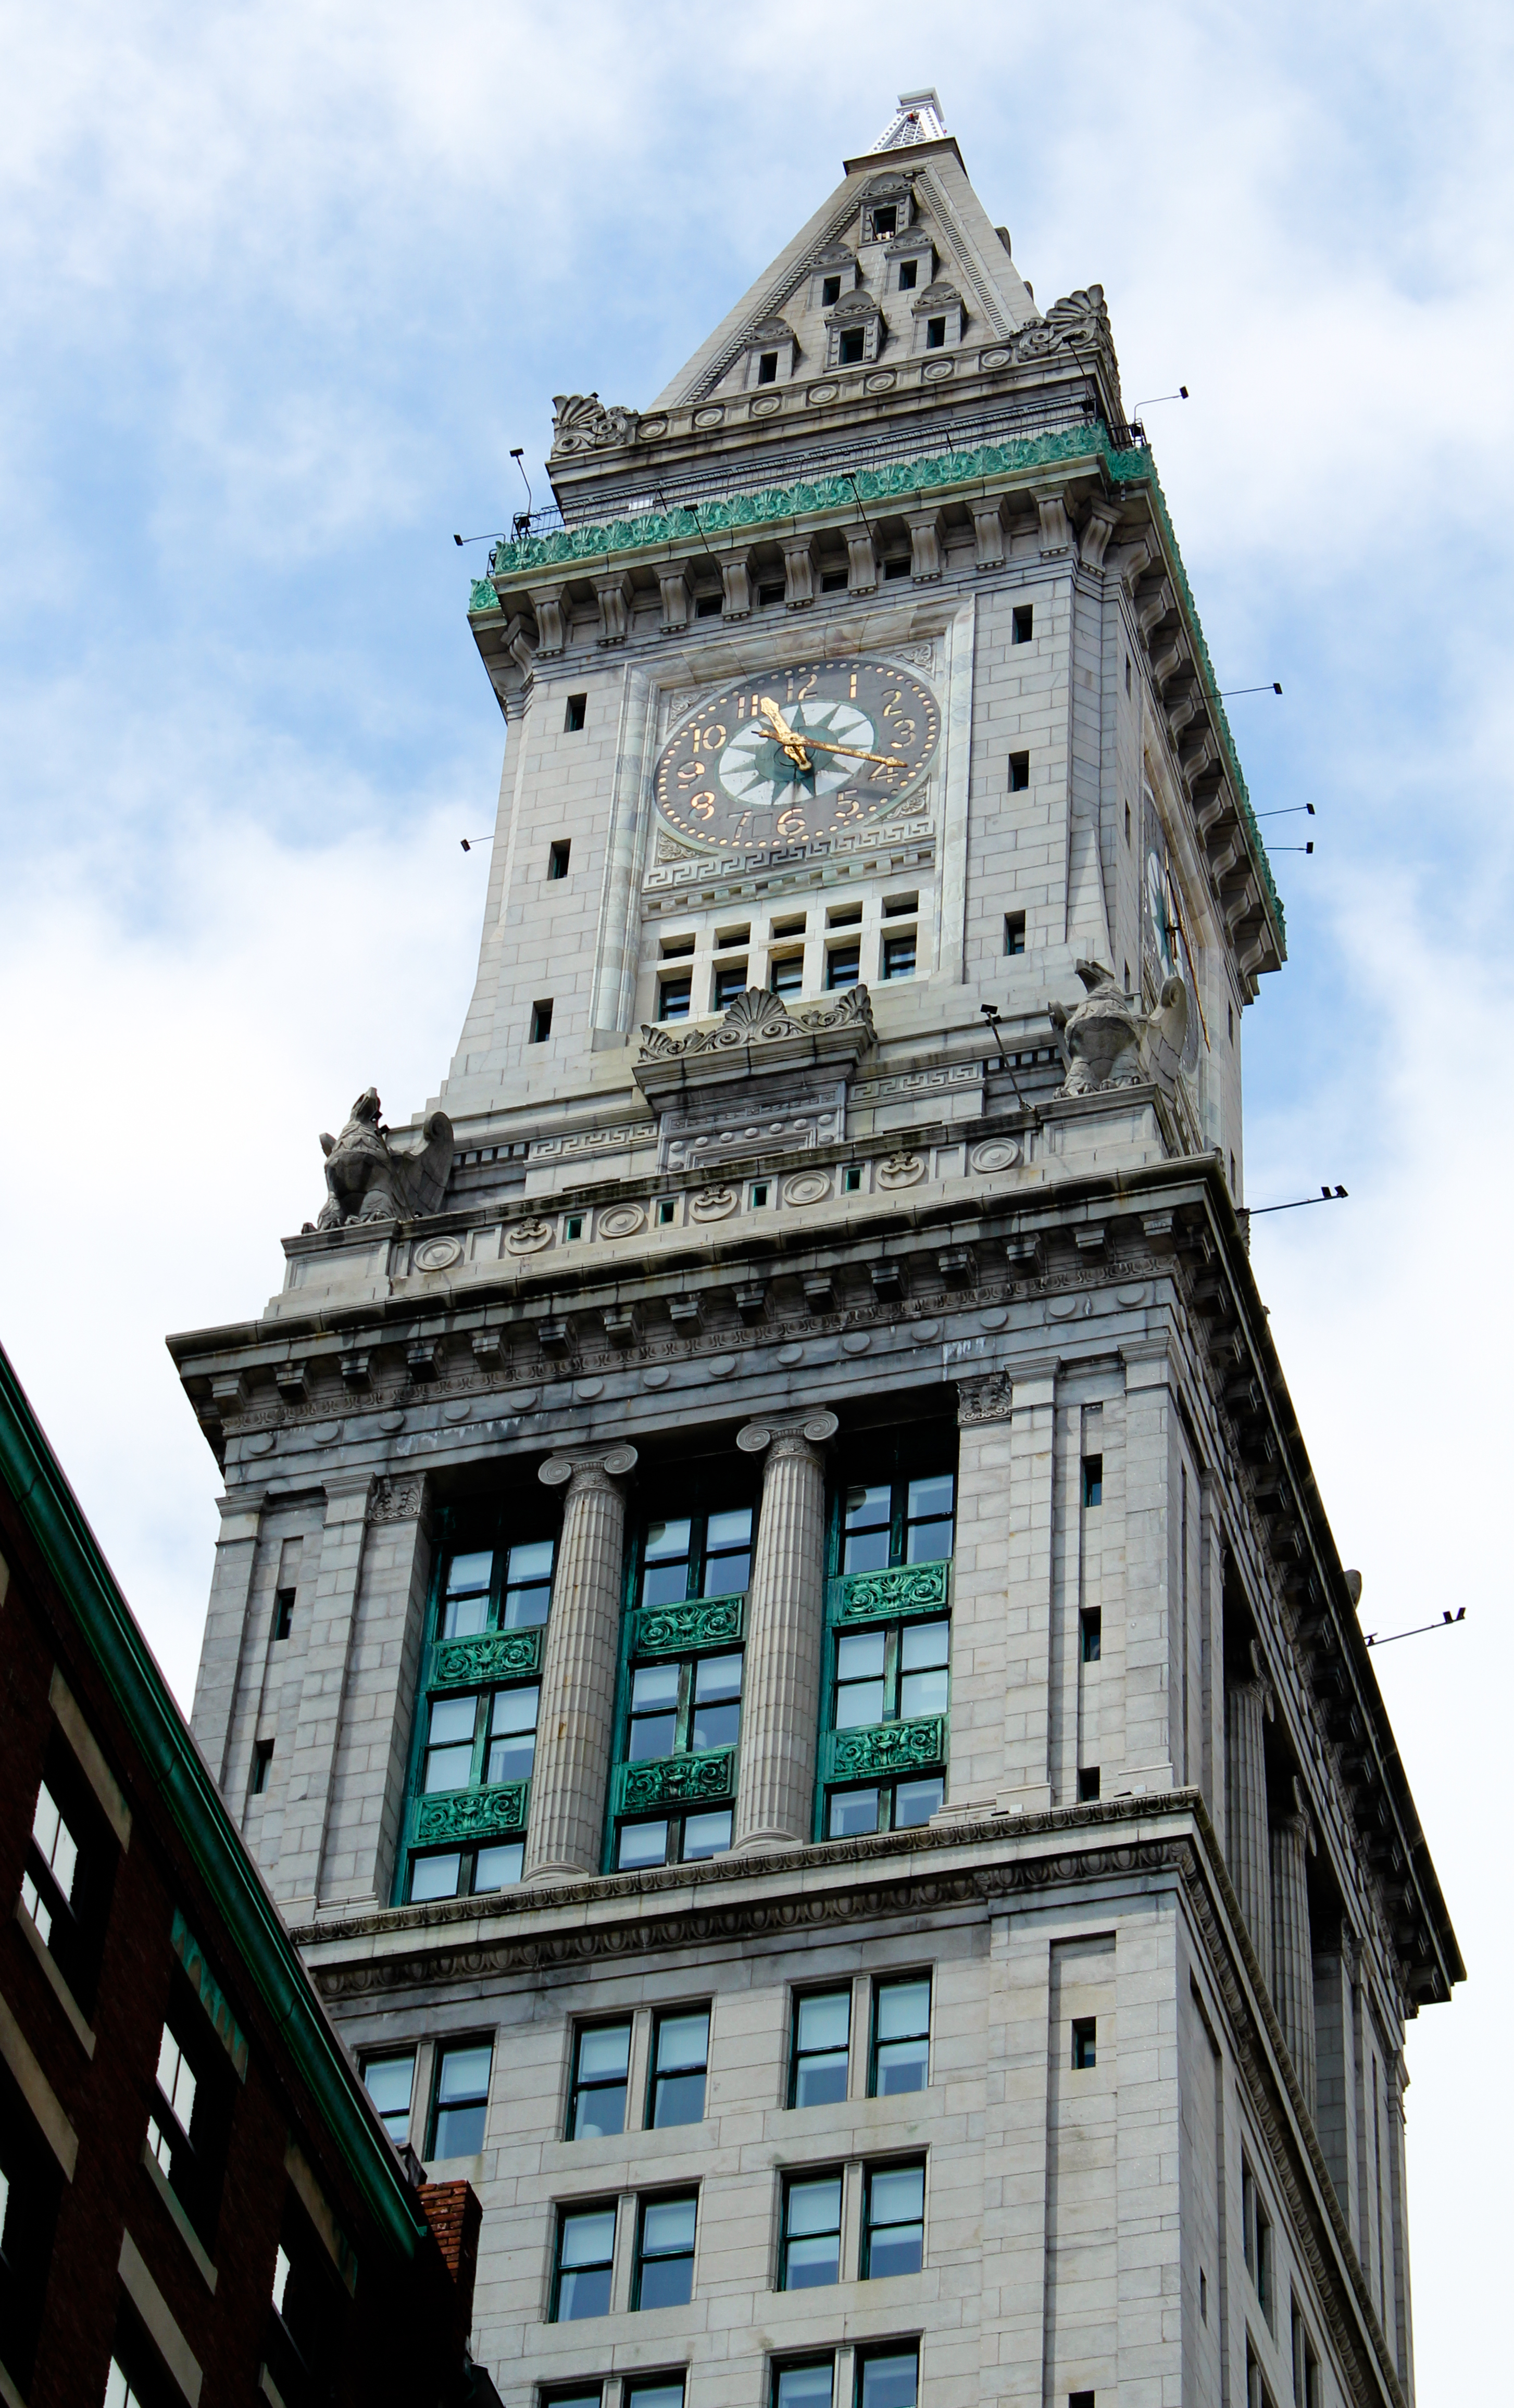
landmark, architecture, building, tower, facade, clock tower, classical architecture, city, sky, metropolis, medieval architecture, steeple, skyscraper, house, listed building, seat of local government, tower block